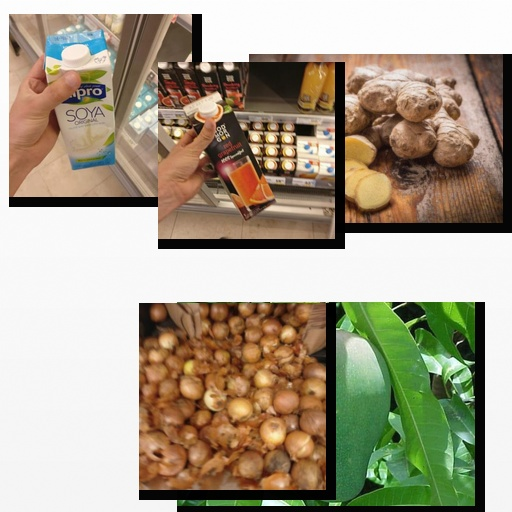
Food items: ginger, mango, onion, red_grapefruit_juice, soy_milk